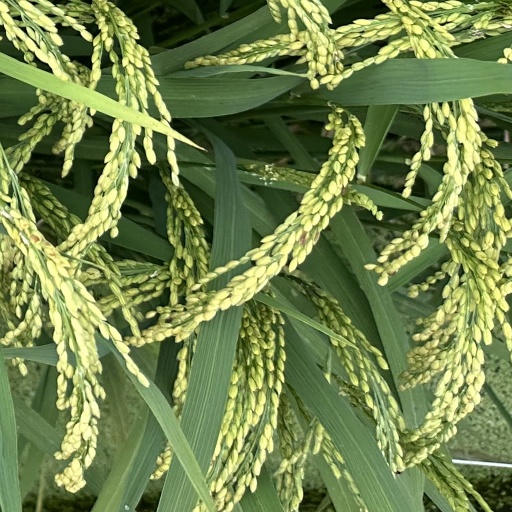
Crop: rice